Sidsel Mørck

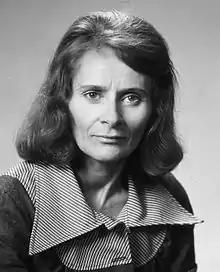
Mørck in 1976

Sidsel Mørck (28 November 1937 – 5 March 2024) was a Norwegian poet, novelist and columnist. Her awards included the Fritt Ord honorary award and the Ossietzky Award.